Yaşar Büyükanıt

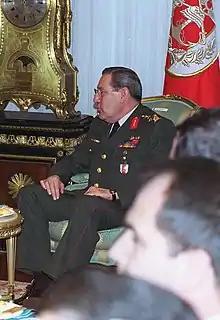
Büyükanıt in 2001

General Mehmet Yaşar Büyükanıt (1 September 1940 – 21 November 2019) was the 25th Chief of the Turkish General Staff of the Turkish Armed Forces, from 28 August 2006 to 28 August 2008.